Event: Nepal Earthquake
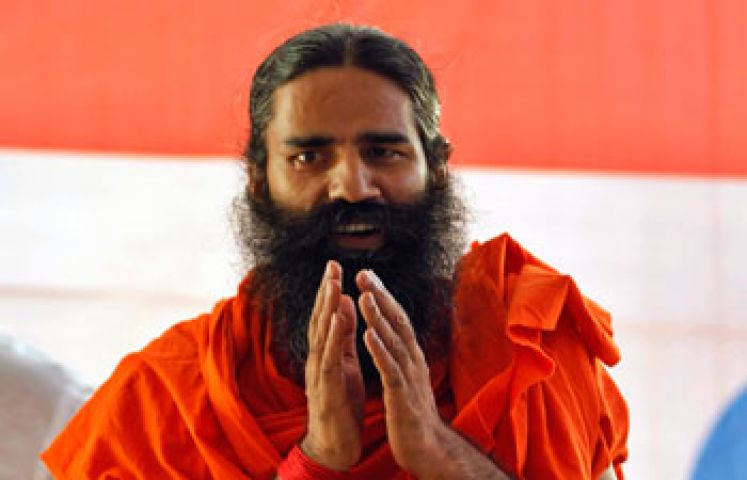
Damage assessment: no_damage